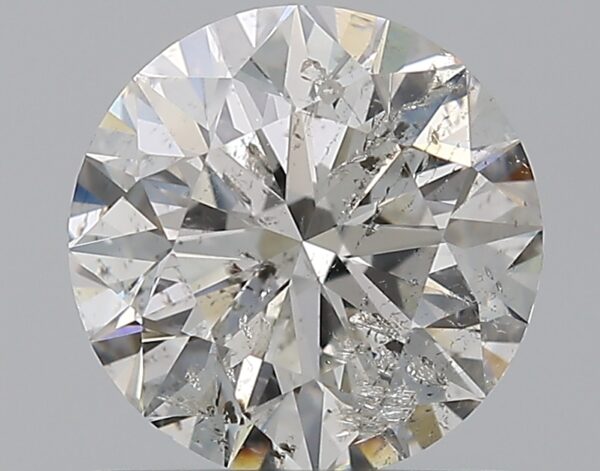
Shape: round
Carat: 1
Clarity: SI2
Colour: G
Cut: EX
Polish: EX
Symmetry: EX
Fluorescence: N
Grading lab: IGI
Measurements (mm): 6.39 x 6.32 x 4.01